Darline Nsoki

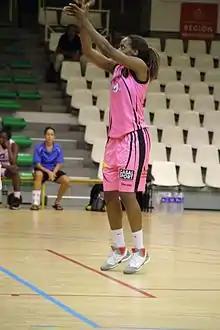
Darline Nsoki in 2012

Darline Nsoki (born 9 November 1989 in Clermont-Ferrand, France) is a French basketball player who plays for club Tarbes of the League feminine de basket, the top league of basketball for women in France.